Lothian Buses

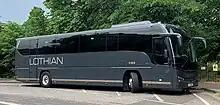
Lothian Motorcoaches Plaxton Panther bodied Volvo B11R in June 2023

Lothian operates three services to and from Edinburgh Airport: Airlink 100, and LothianCity services 17 and 18. The airport is in a separate fare zone from the rest of the Lothian network, which means that fares to and from the airport are higher than the standard fares charged elsewhere on the network. However, this only applies to Airlink, as passengers can easily bypass this fare zone by using the routes 17 and 18, which stick to the normal city zone fares.